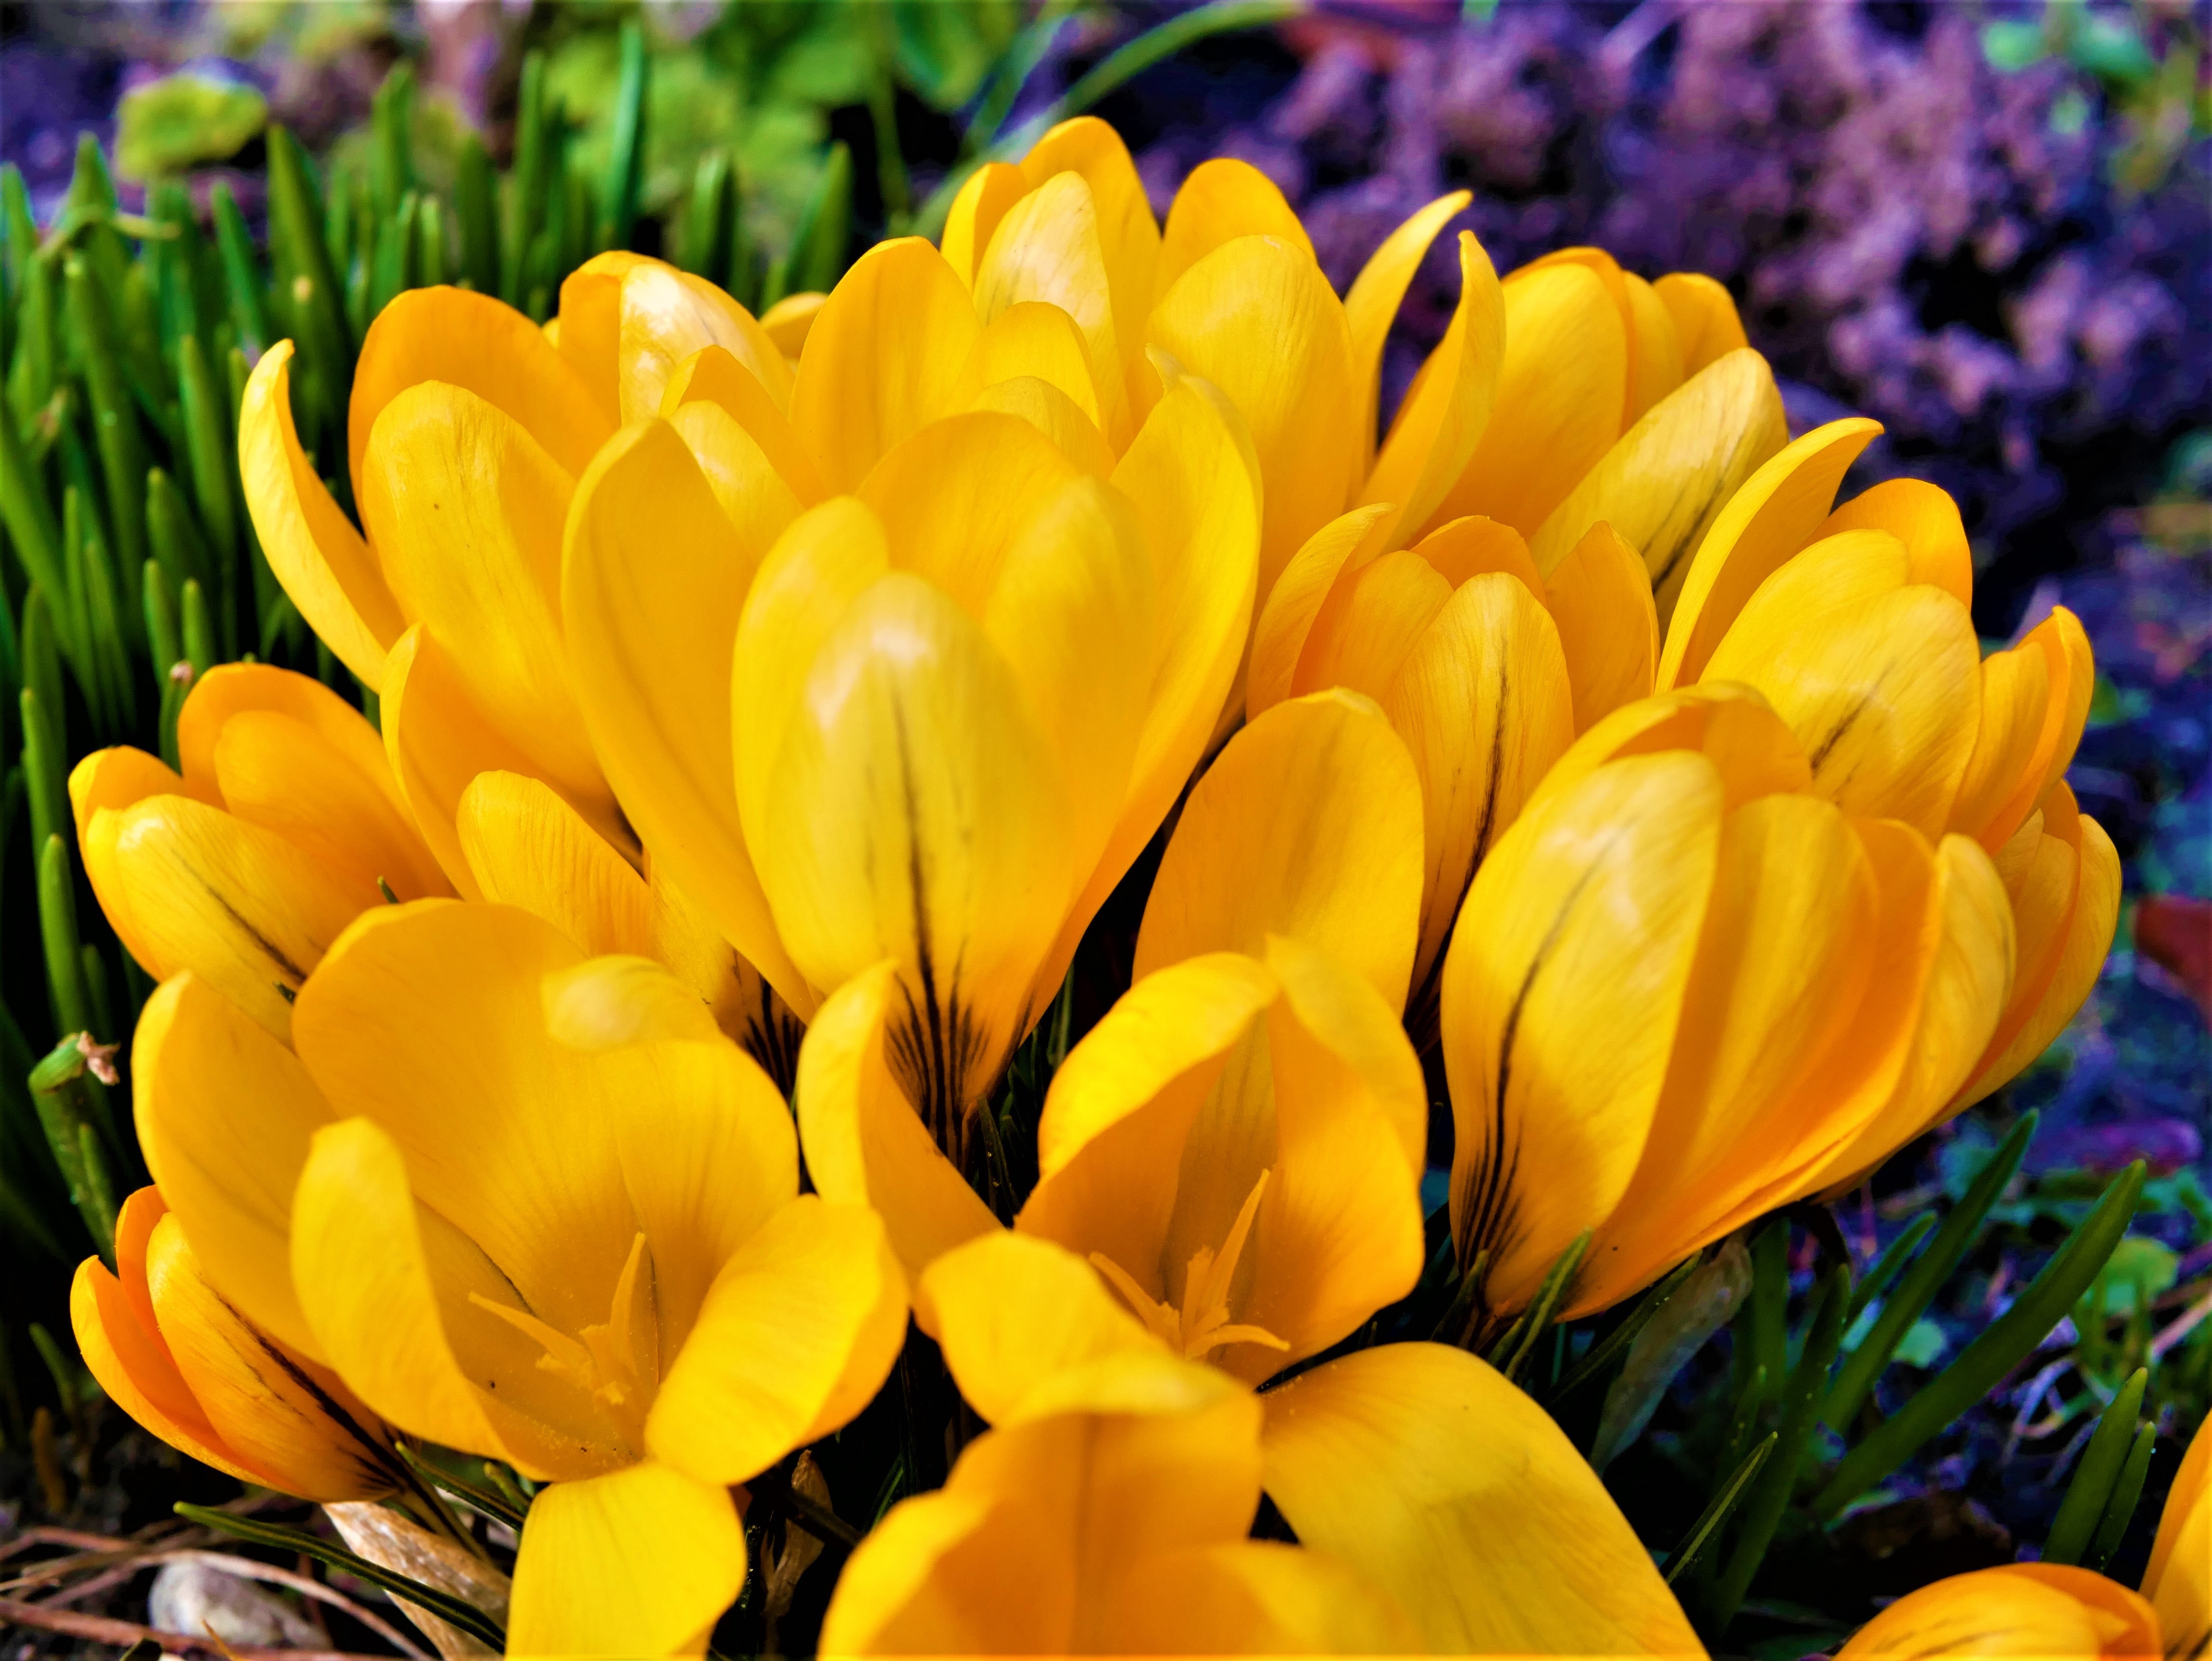
spring, flower, flowering plant, petal, yellow, plant, crocus, botany, spring crocus, iris family, tulip, annual plant, perennial plant